Mumbai Harbour

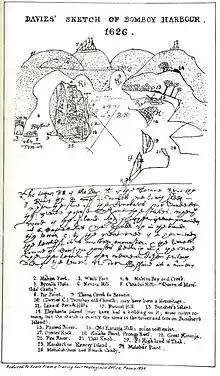
Bombay harbour 1626

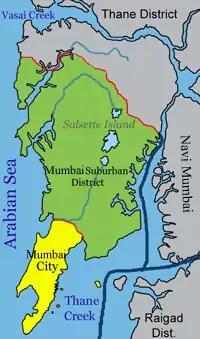
The harbour east of the city

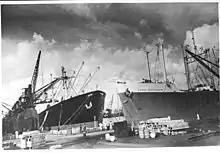
Two American Cargo ships docked at Bombay Harbour, 1948.

"Butcher Island", also known as "Jawahar Dweep", is used as an oil terminal by the Mumbai Port. It has jetties for tankers and various other infrastructure for offloading crude oil and for loading refined petroleum products. The island is restricted to port employees, and not open to the public.